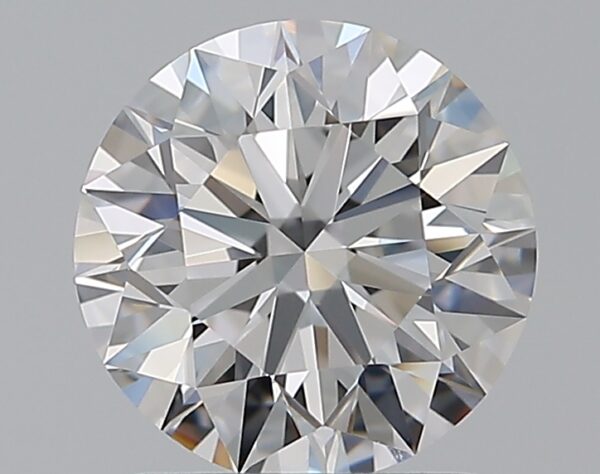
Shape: round
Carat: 1.23
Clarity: VVS1
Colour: D
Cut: EX
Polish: EX
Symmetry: EX
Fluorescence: N
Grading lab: GIA
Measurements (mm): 6.83 x 6.87 x 4.27